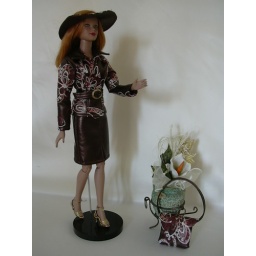
Brenda StarrOutfit in ecopelle ricamata composto da giacca, gonna, cintura, borsa e copricapo.Jacket, skirt, belt, bag and hat